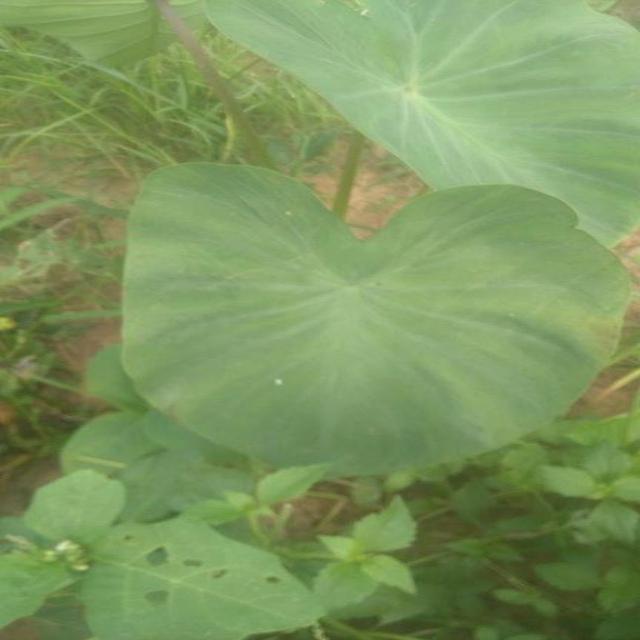
Label: Healthy